Jessica Jung

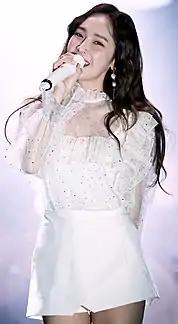
Jung performing in Singapore in July 2017

In March 2010, she had a cameo role on SBS' "Oh! My Lady". In May 2010, Jung became a regular guest on the show "Happy Birthday" until she withdrew on June 7, 2010, due to Girls' Generation's overseas activities. She was also a regular guest on the show "Star King" with fellow member Yuri. Jung released a digital single titled "Sweet Delight" on October 13, 2010. In 2011, Jung participated on the soundtrack of the KBS drama "Romance Town" with the song "Because Tears Are Overflowing". Jung made her acting debut in "Wild Romance" in 2012. In the same year, Jung returned to musical theatre once again with "Legally Blonde", alongside Jung Eun-ji and Choi Woori. Her first performance was on November 28. In the same year, Jung sang "What To Do" (featuring Kim Jin-pyo) for the drama "Wild Romance", "Butterfly" (featuring Krystal) for "To the Beautiful You", "Heart Road" for "Dream of the Emperor", as well as "My Lifestyle", a Hyundai i30's commercial song. In 2013, she had "The One Like You" for "".